Sexuality in The Lord of the Rings

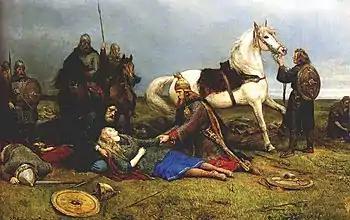
Éowyn's appearance in the Battle of the Pelennor Fields has been compared to the death scene of the shieldmaiden Hervor, as depicted in "Hervor's Death" by Peter Nicolai Arbo.

The author of the bestselling fantasy novel "The Lord of the Rings", J. R. R. Tolkien, was orphaned as a boy, his father dying in South Africa and his mother in England a few years later. He was brought up by his guardian, a Catholic priest, Father Francis Xavier Morgan, and educated at male-only grammar schools and then Exeter College, Oxford, which at that time had only male students. He joined the British Army's Lancashire Fusiliers and saw the horror of trench warfare, with life as an officer made more bearable by the support of a male batman or servant. After the war he became a professor of English Language at the University of Leeds, and then at the University of Oxford, where he taught at Pembroke College. At Oxford, he created an all-male literary group with another Oxford professor of English, C. S. Lewis, called the Inklings.